Rufus Gifford

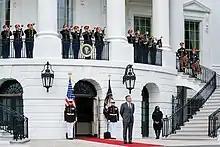
Gifford at the South Portico of the White House in 2022

In January 2021, Axios reported that Biden would tap Gifford to be Chief of Protocol of the United States. He was officially nominated by Biden on May 28, 2021. The Senate Foreign Relations Committee held a hearing on his nomination on July 27, 2021 and the committee reported his nomination favorably on August 4, 2021. The full Senate confirmed Gifford on December 18, 2021, via voice vote. He was sworn in on January 3, 2022.